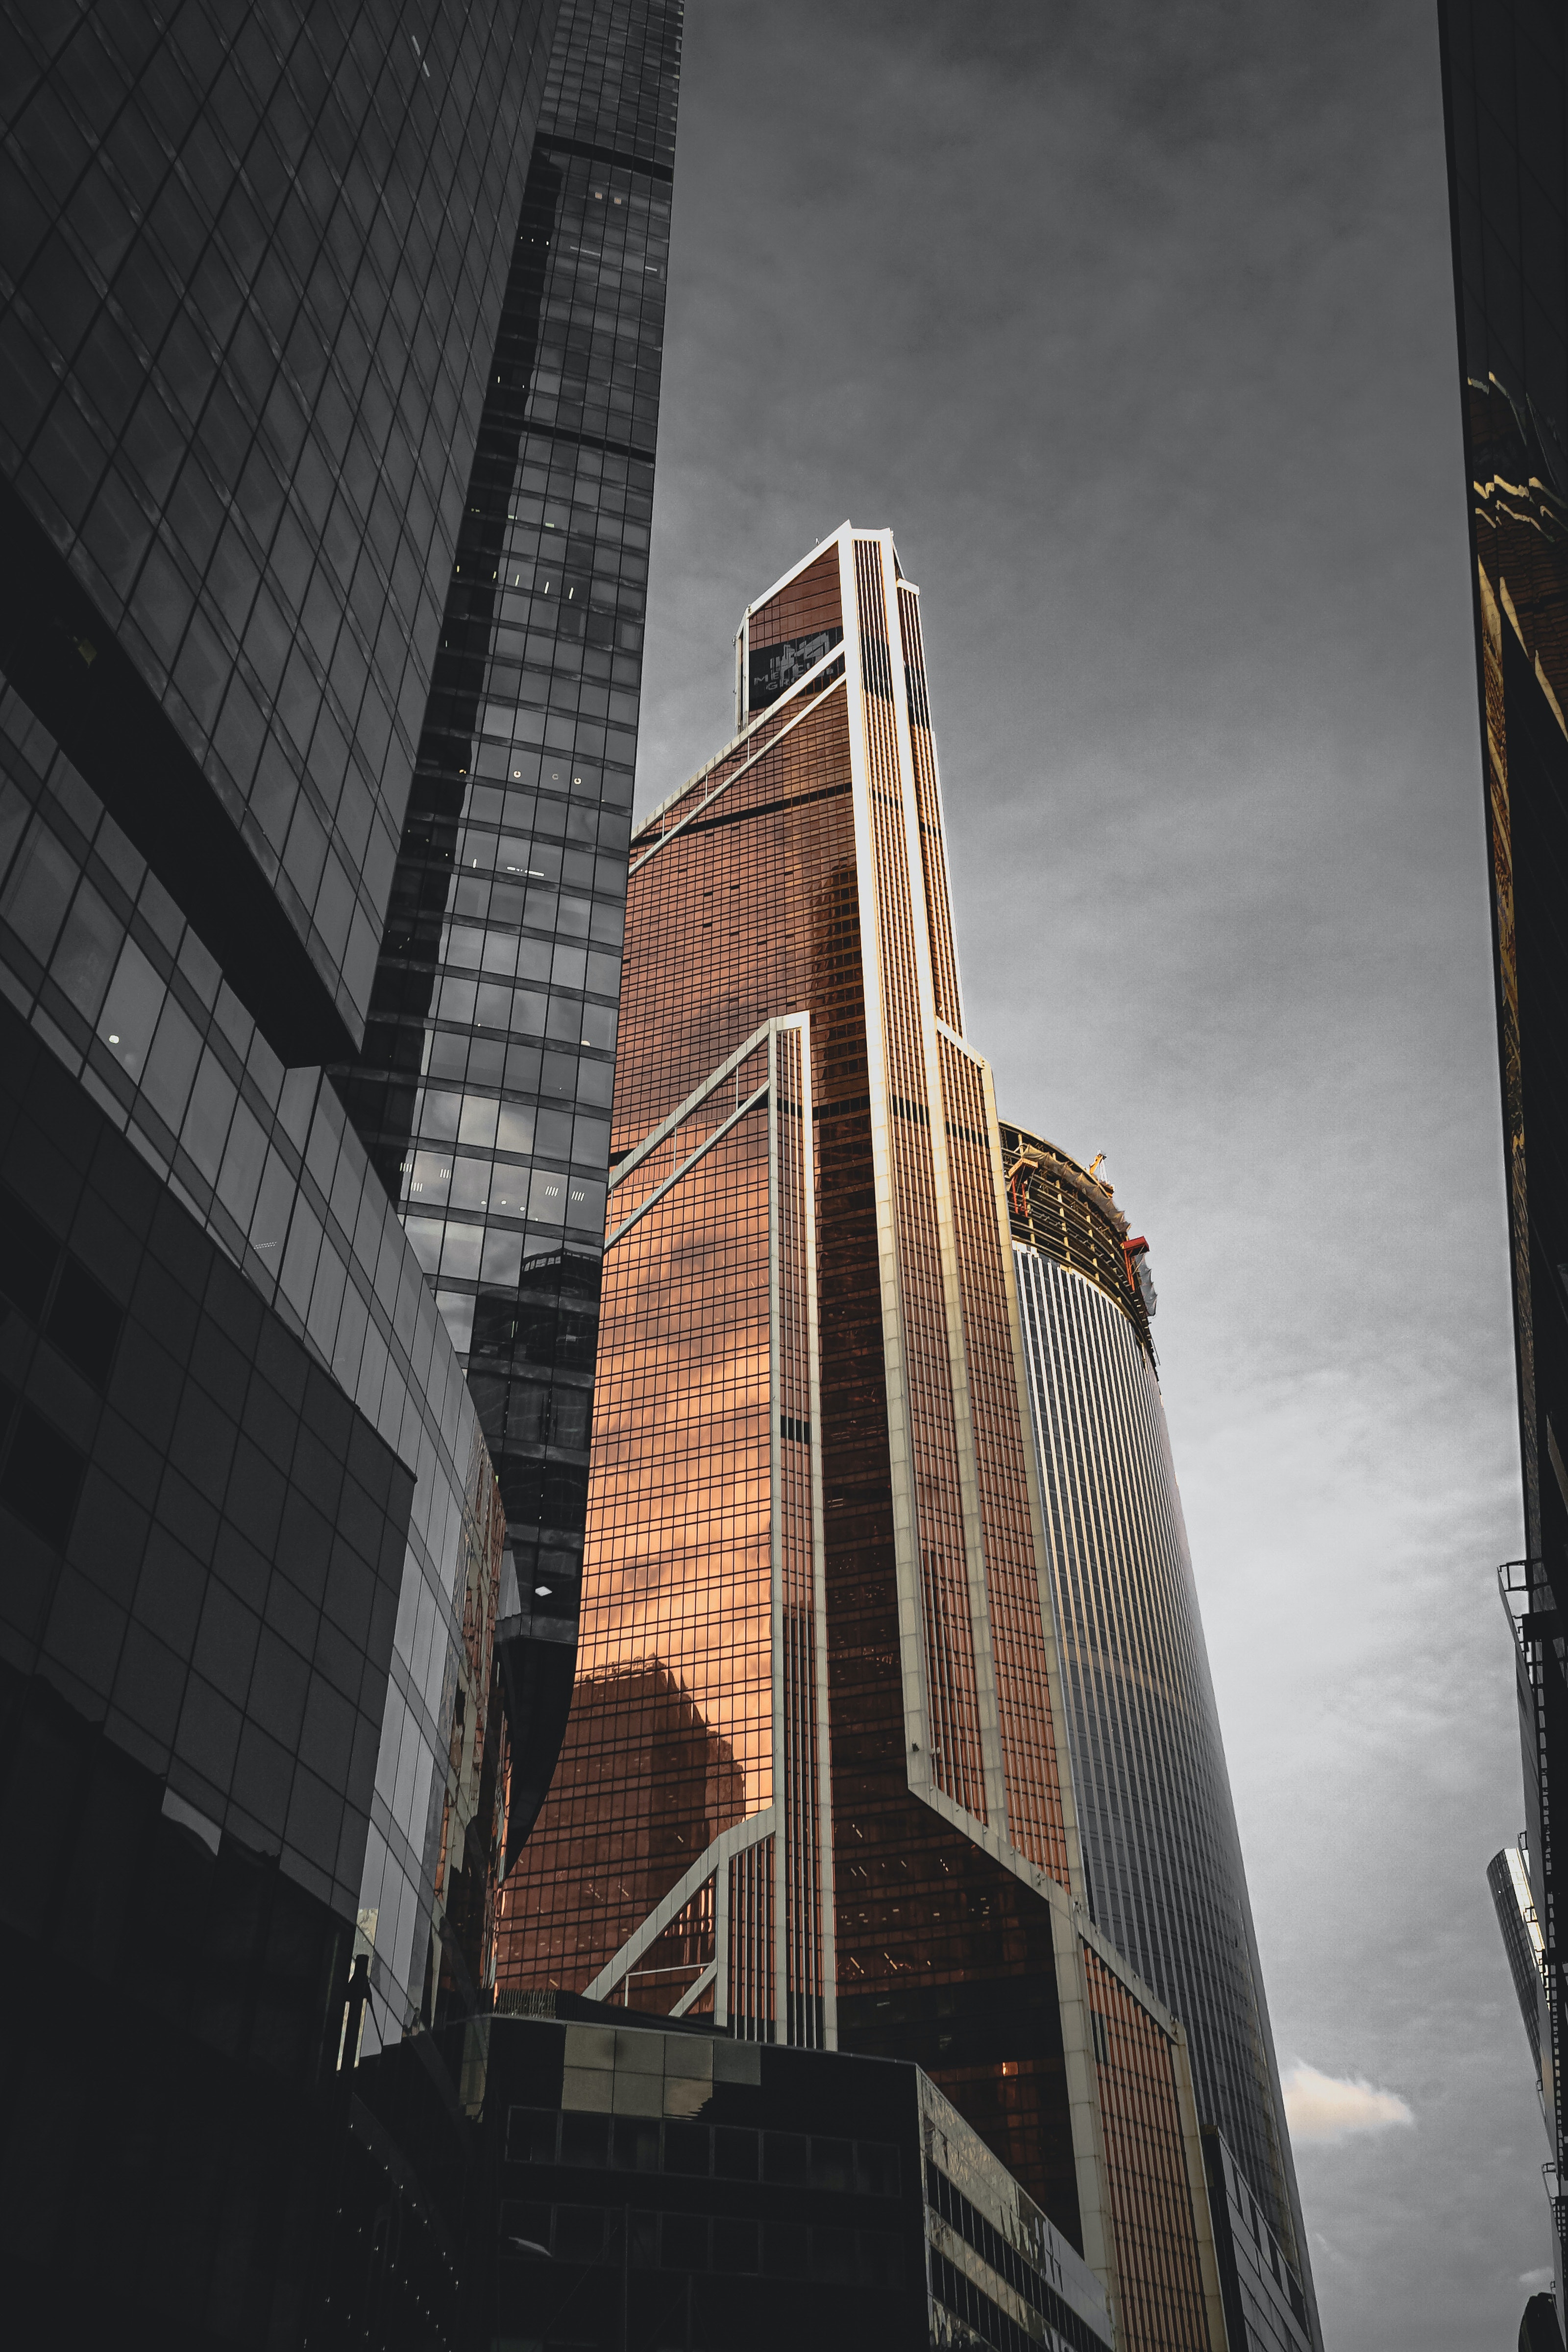
city, building, skyscraper, sky, cloud, tower block, tower, condominium, cityscape, Tints and shades, metropolis, commercial building, facade, mixed use, symmetry, building material, brickwork, brick, headquarters, downtown, monochrome, darkness, reflection, street, composite material, night, monochrome photography, window, apartment, evening, metal, corporate headquarters, glass, skyline, road